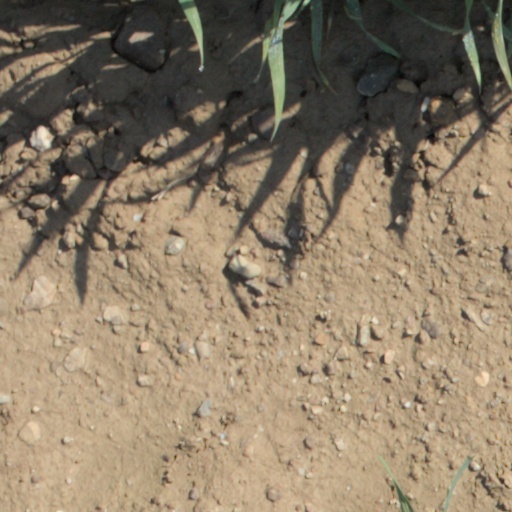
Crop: wheat